Jerome Myers

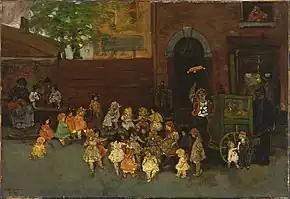
"The Tambourine". This oil painting from 1905 was one of the 90 works shown in the "Jerome Myers Memorial Exhibition" held at the Whitney Museum of American Art in 1941.

the painting by Mr. Myers is of a group of women standing talking in a somber street, with children playing about them. Mr. Myers considers it typical of his work, and says it is the sort of scene he most enjoys to paint. "Old streets and old houses and the people who live in them," he explained. "I am trying to catch the New York that is passing," he said. "I painted that down on Delancey Street seven or eight years ago and already the scene has changed in spirit. I want to get it before it is gone."